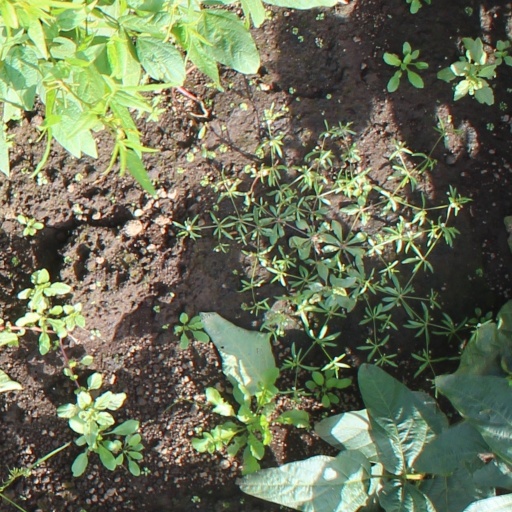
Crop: soybean